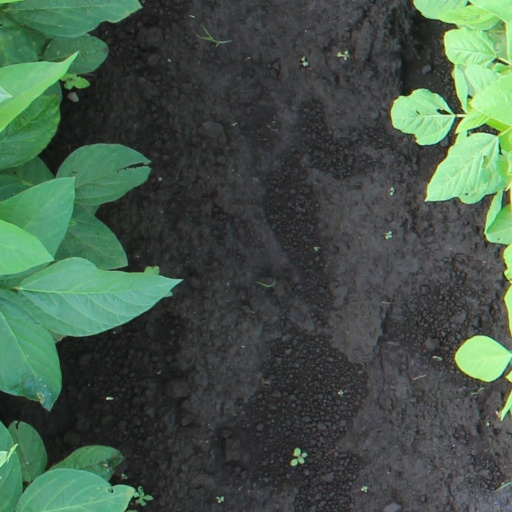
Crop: soybean